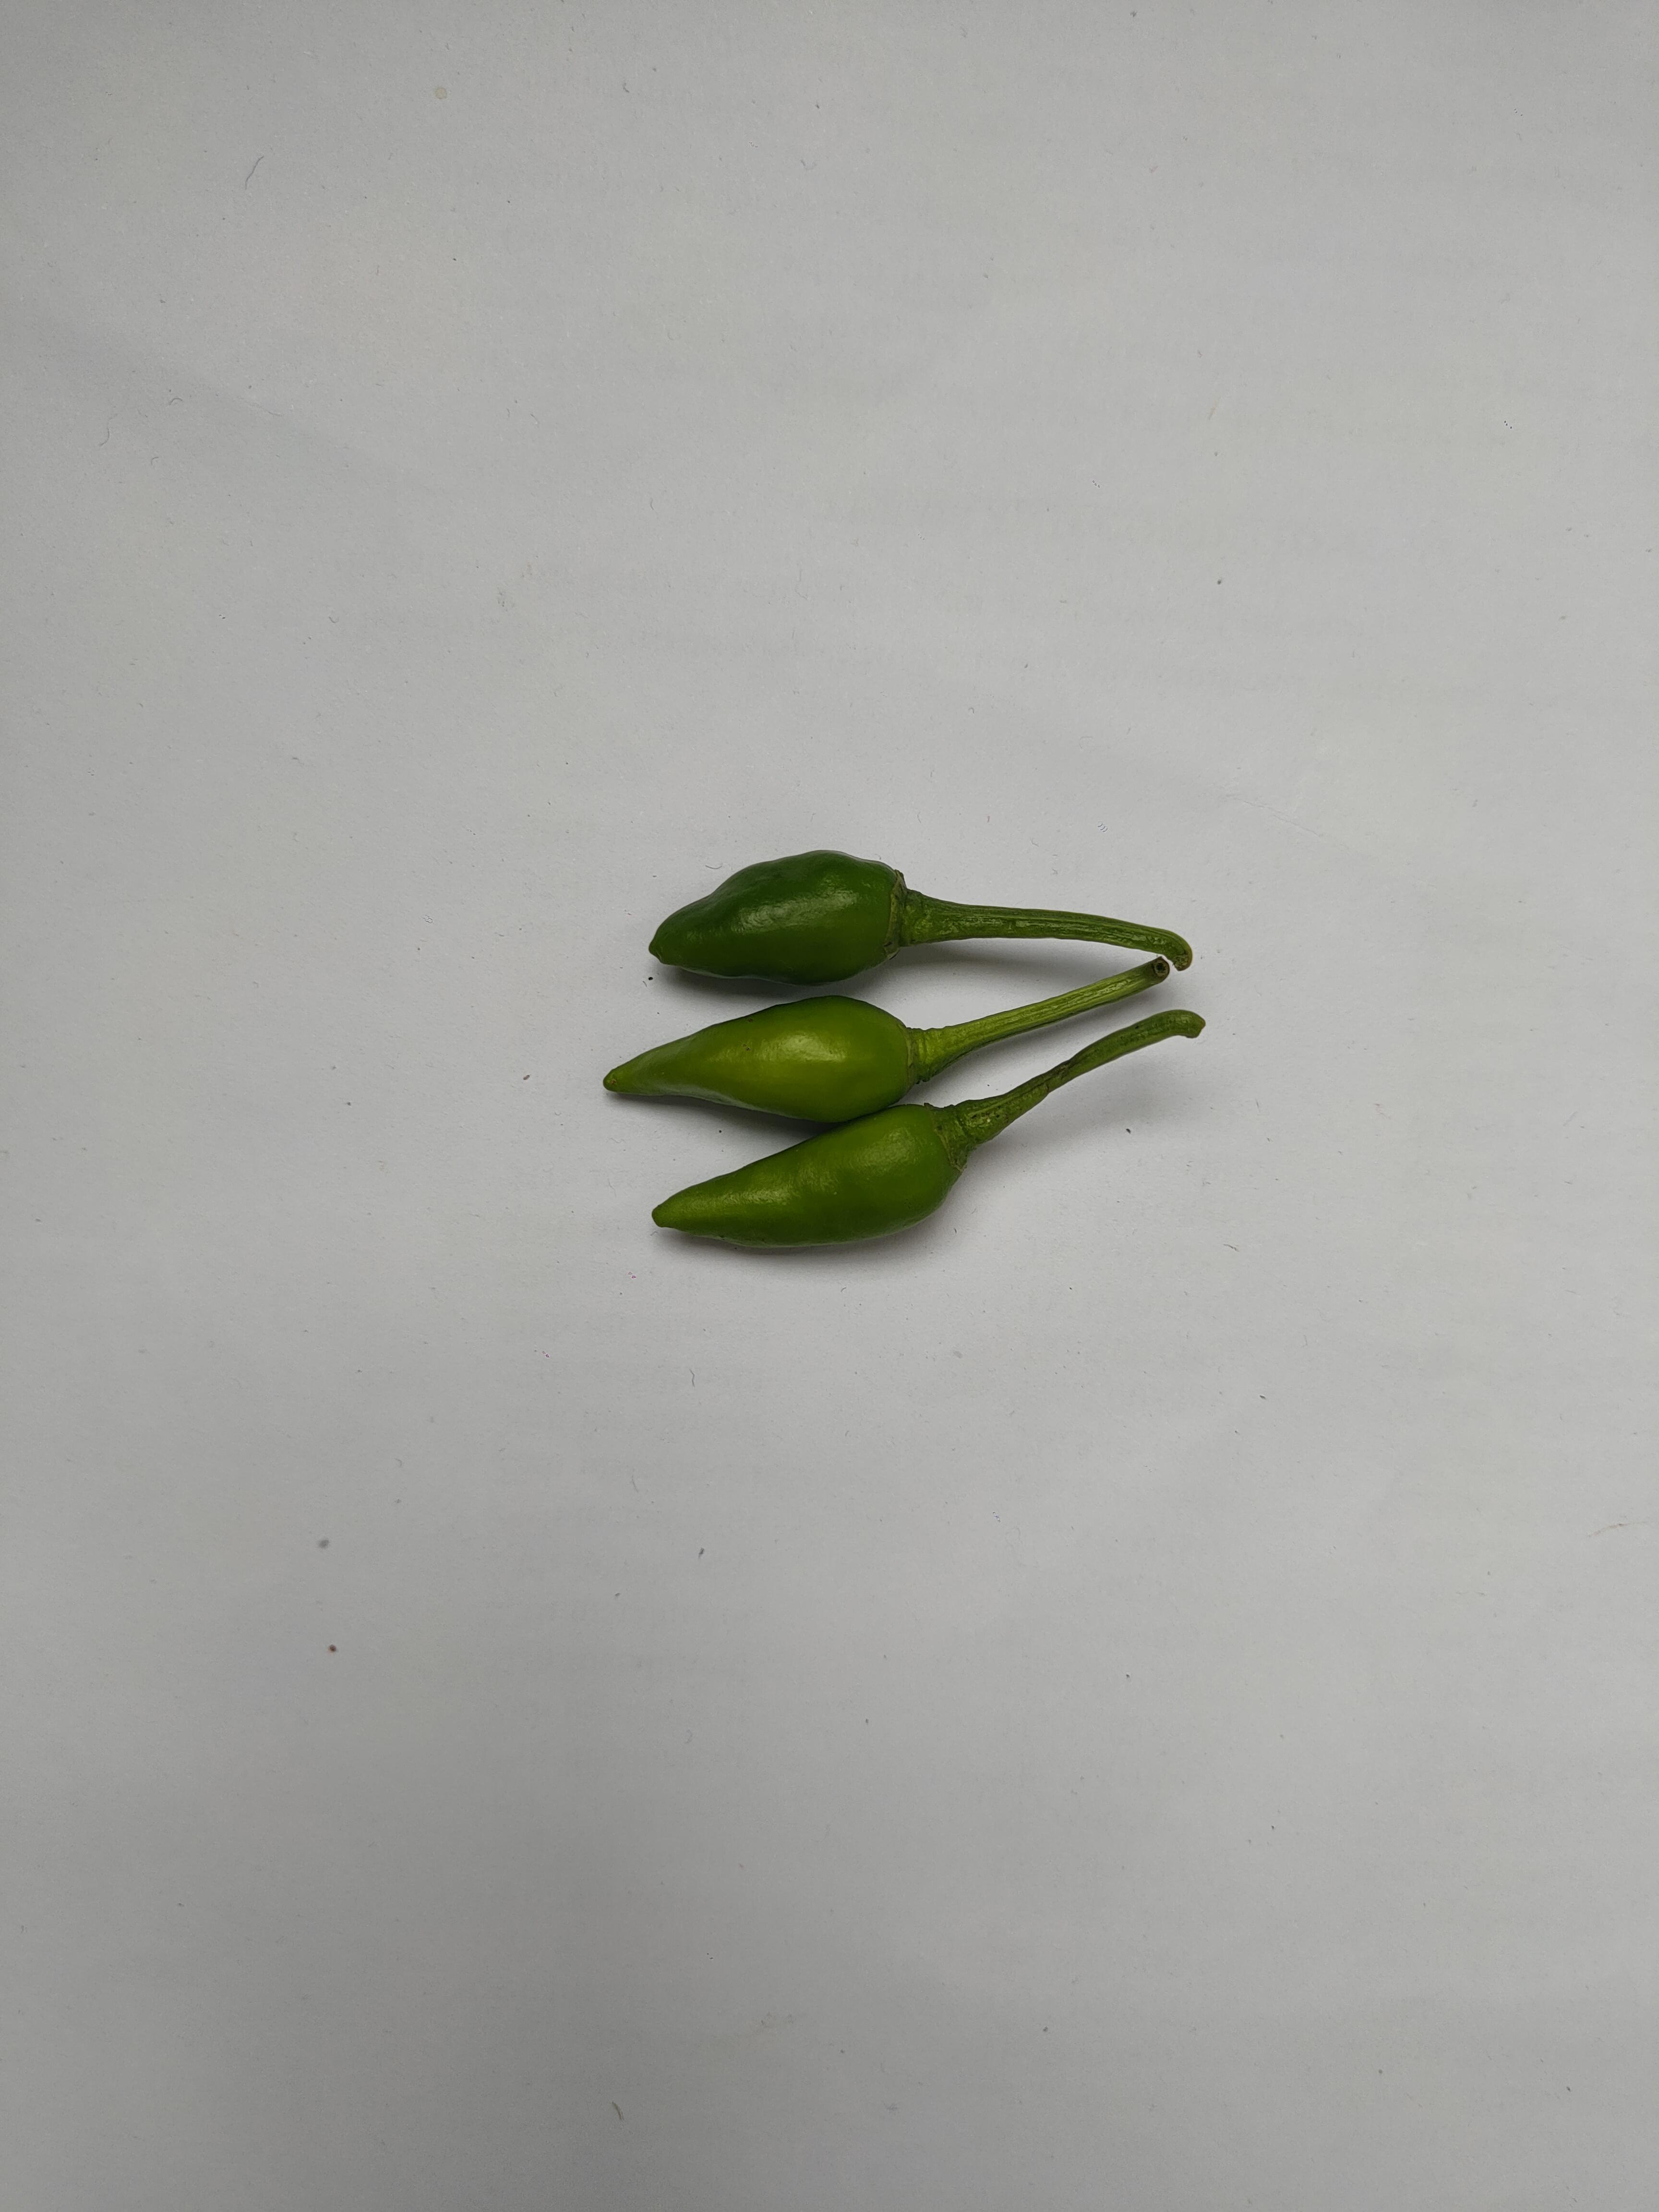
Label: Green Chili